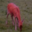
Label: deer